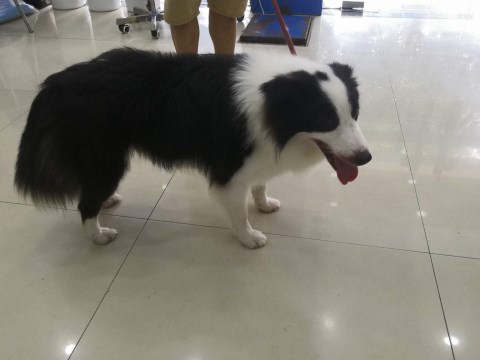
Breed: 2594-n000109-Border_collie